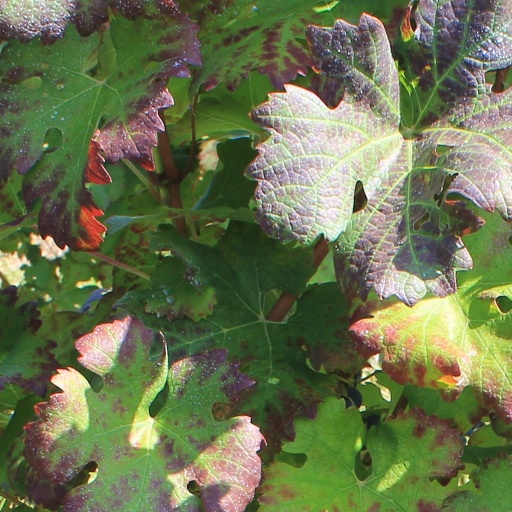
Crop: grape